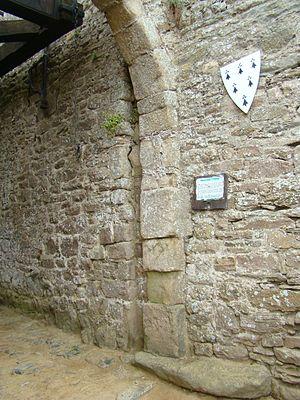
Détail du premier châtelet. On aperçoit la rainure pour laisser passer la herse et la marque des portes de protection supplémentaire (à droite de l'arche, sur la pierre basse et allongée).
Le Fort La Latte, ou Château de la Roche Goyon, est un château fort situé sur la pointe de la Latte, près du cap Fréhel dans le département des Côtes-d'Armor sur la commune de Plévenon en baie de Saint-Malo. Remarquable par sa situation sur un cap rocheux, face à la mer, il a servi de décor à plusieurs films.